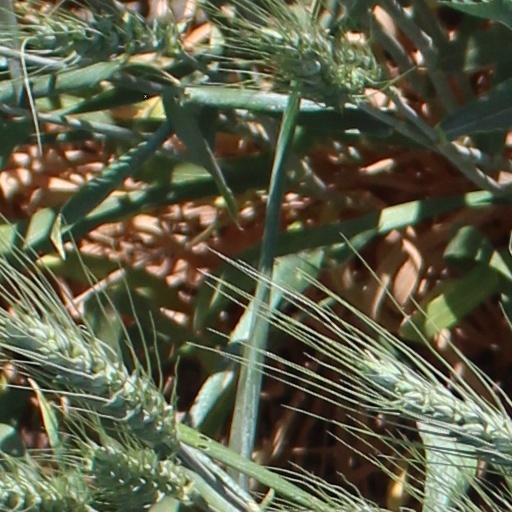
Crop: wheat